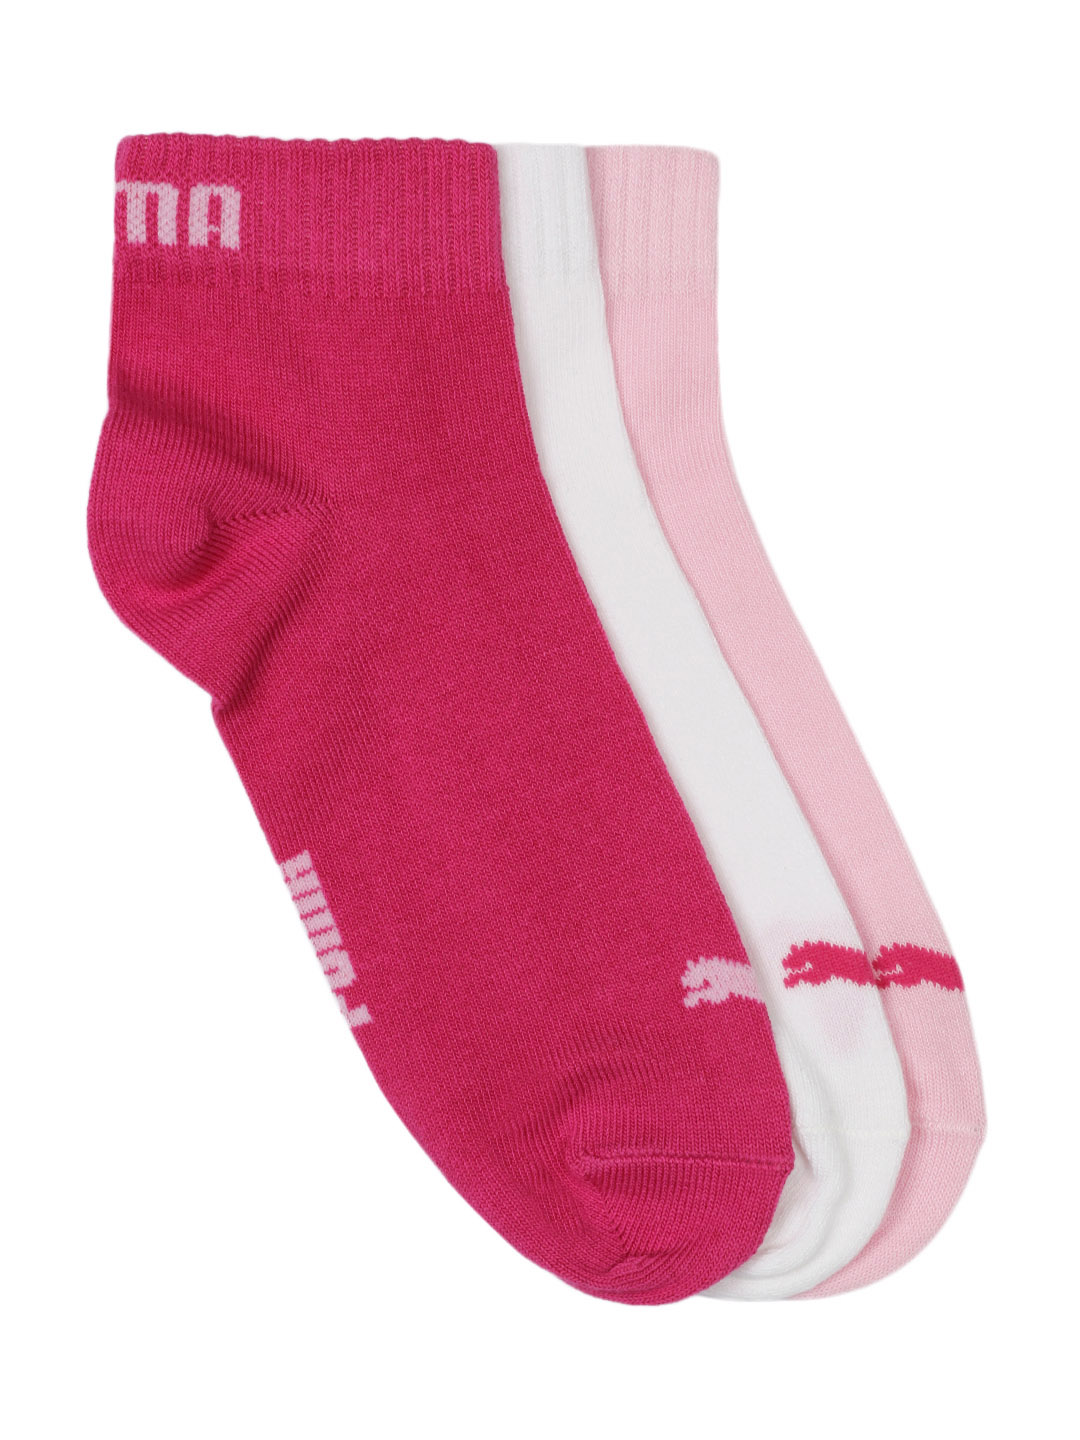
Puma Women Pack of 3 Socks
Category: Accessories / Socks / Socks
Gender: Women
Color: White
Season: Summer 2012
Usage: Casual